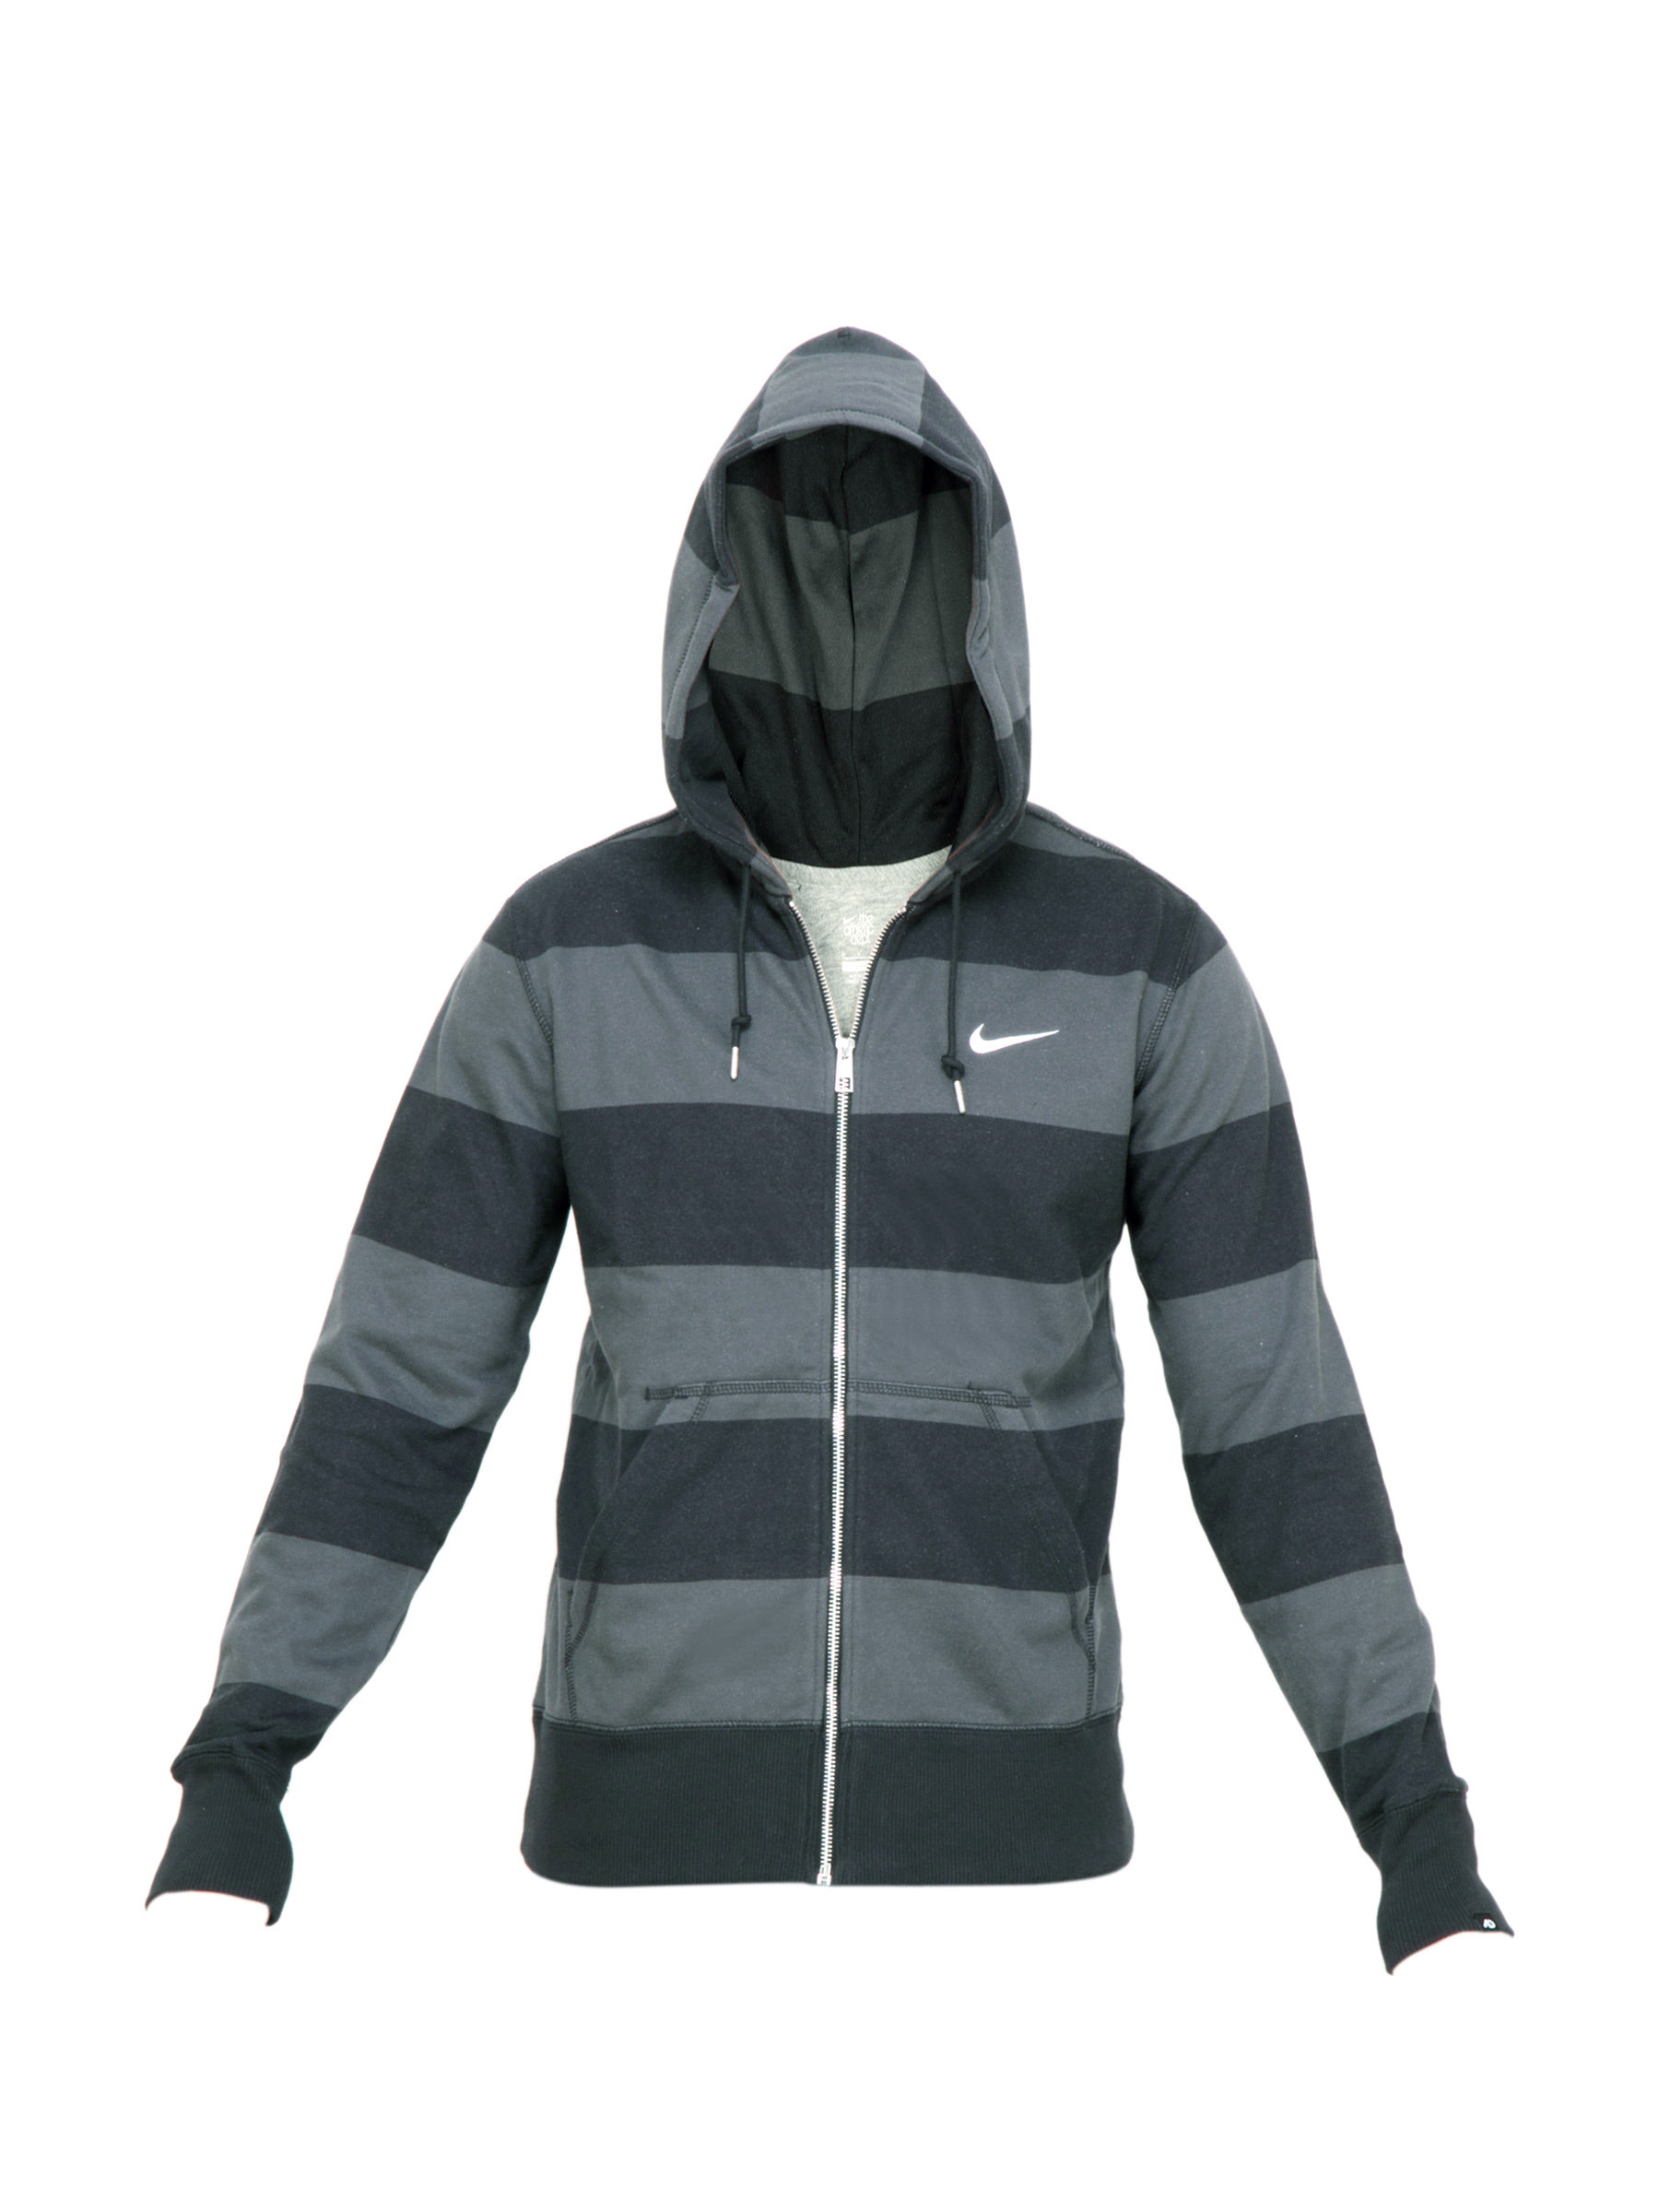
Nike Men Stripes Grey Sweatshirt
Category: Apparel / Topwear / Sweatshirts
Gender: Men
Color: Grey
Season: Fall 2011
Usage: Casual